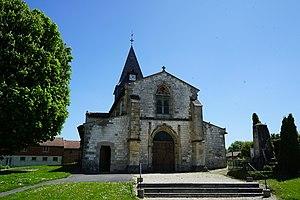
image de l'église.
L'église d'Auve est un monument historique classé en 1916 se trouvant dans le village de Auve, en France.